CustomMade

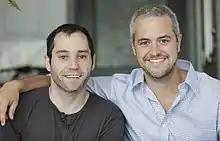
CustomMade co-founders Michael Salguero and Seth Rosen

Co-founders Michael Salguero and Seth Rosen met as undergraduates at Boston University. Both had an interest in custom-made shirts, belts, and pants. After working in real estate, they changed careers. In January 2009, Salguero and Rosen bought the custommade.com URL for $140,000 from a woodworker who had owned and run the site since 1996. At the time of the purchase, the site hosted around 350 makers paying a small subscription fee to be on the site. The site was generating about $35,000 a year in subscription sales.